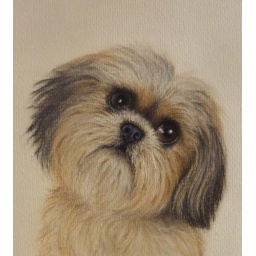
This very cute Brussels Griffon puppy has been painted in pastel pencils on murano paper